Christian Keeling

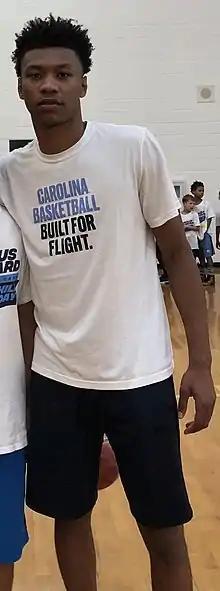
Keeling at UNC Tar Heels Camp, 2019

Christian Anthony Keeling (born June 1, 1998) is an American basketball player for the Kataja Basket of the Korisliiga. He played college basketball for the Charleston Southern Buccaneers and the North Carolina Tar Heels.